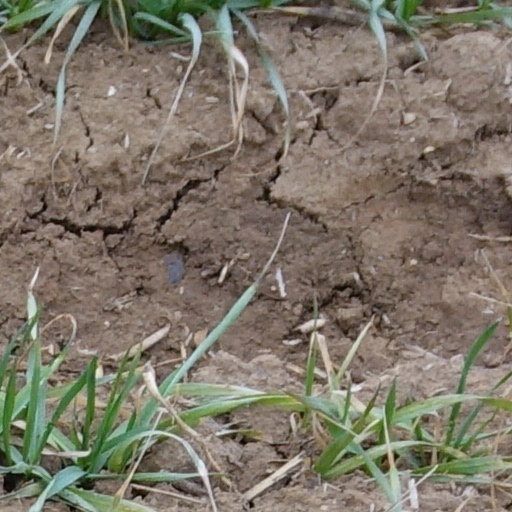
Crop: wheat